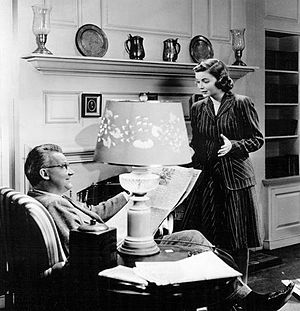
Tom Tully
Thomas Kane Tulley, kendt professionelt som Tom Tully, var en amerikansk teater-, tv- og filmskuespiller.